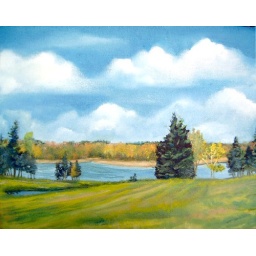
Painting of the view from a kitchen window by a saltwater river in Atkinson Maine